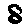
Label: 8